Wark on Tyne

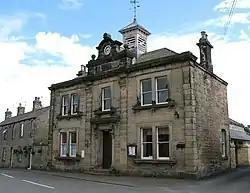
Wark Town Hall

The name is derived from the Anglo-Saxon word for earthworks, and refers to the mound at the south of the village. Wark was once the capital town of Tynedale. A Bronze Age stone circle known as The Goatstones is near Ravensheugh crags in the parish. Wark Town Hall is a Grade II listed building which was completed in 1874.